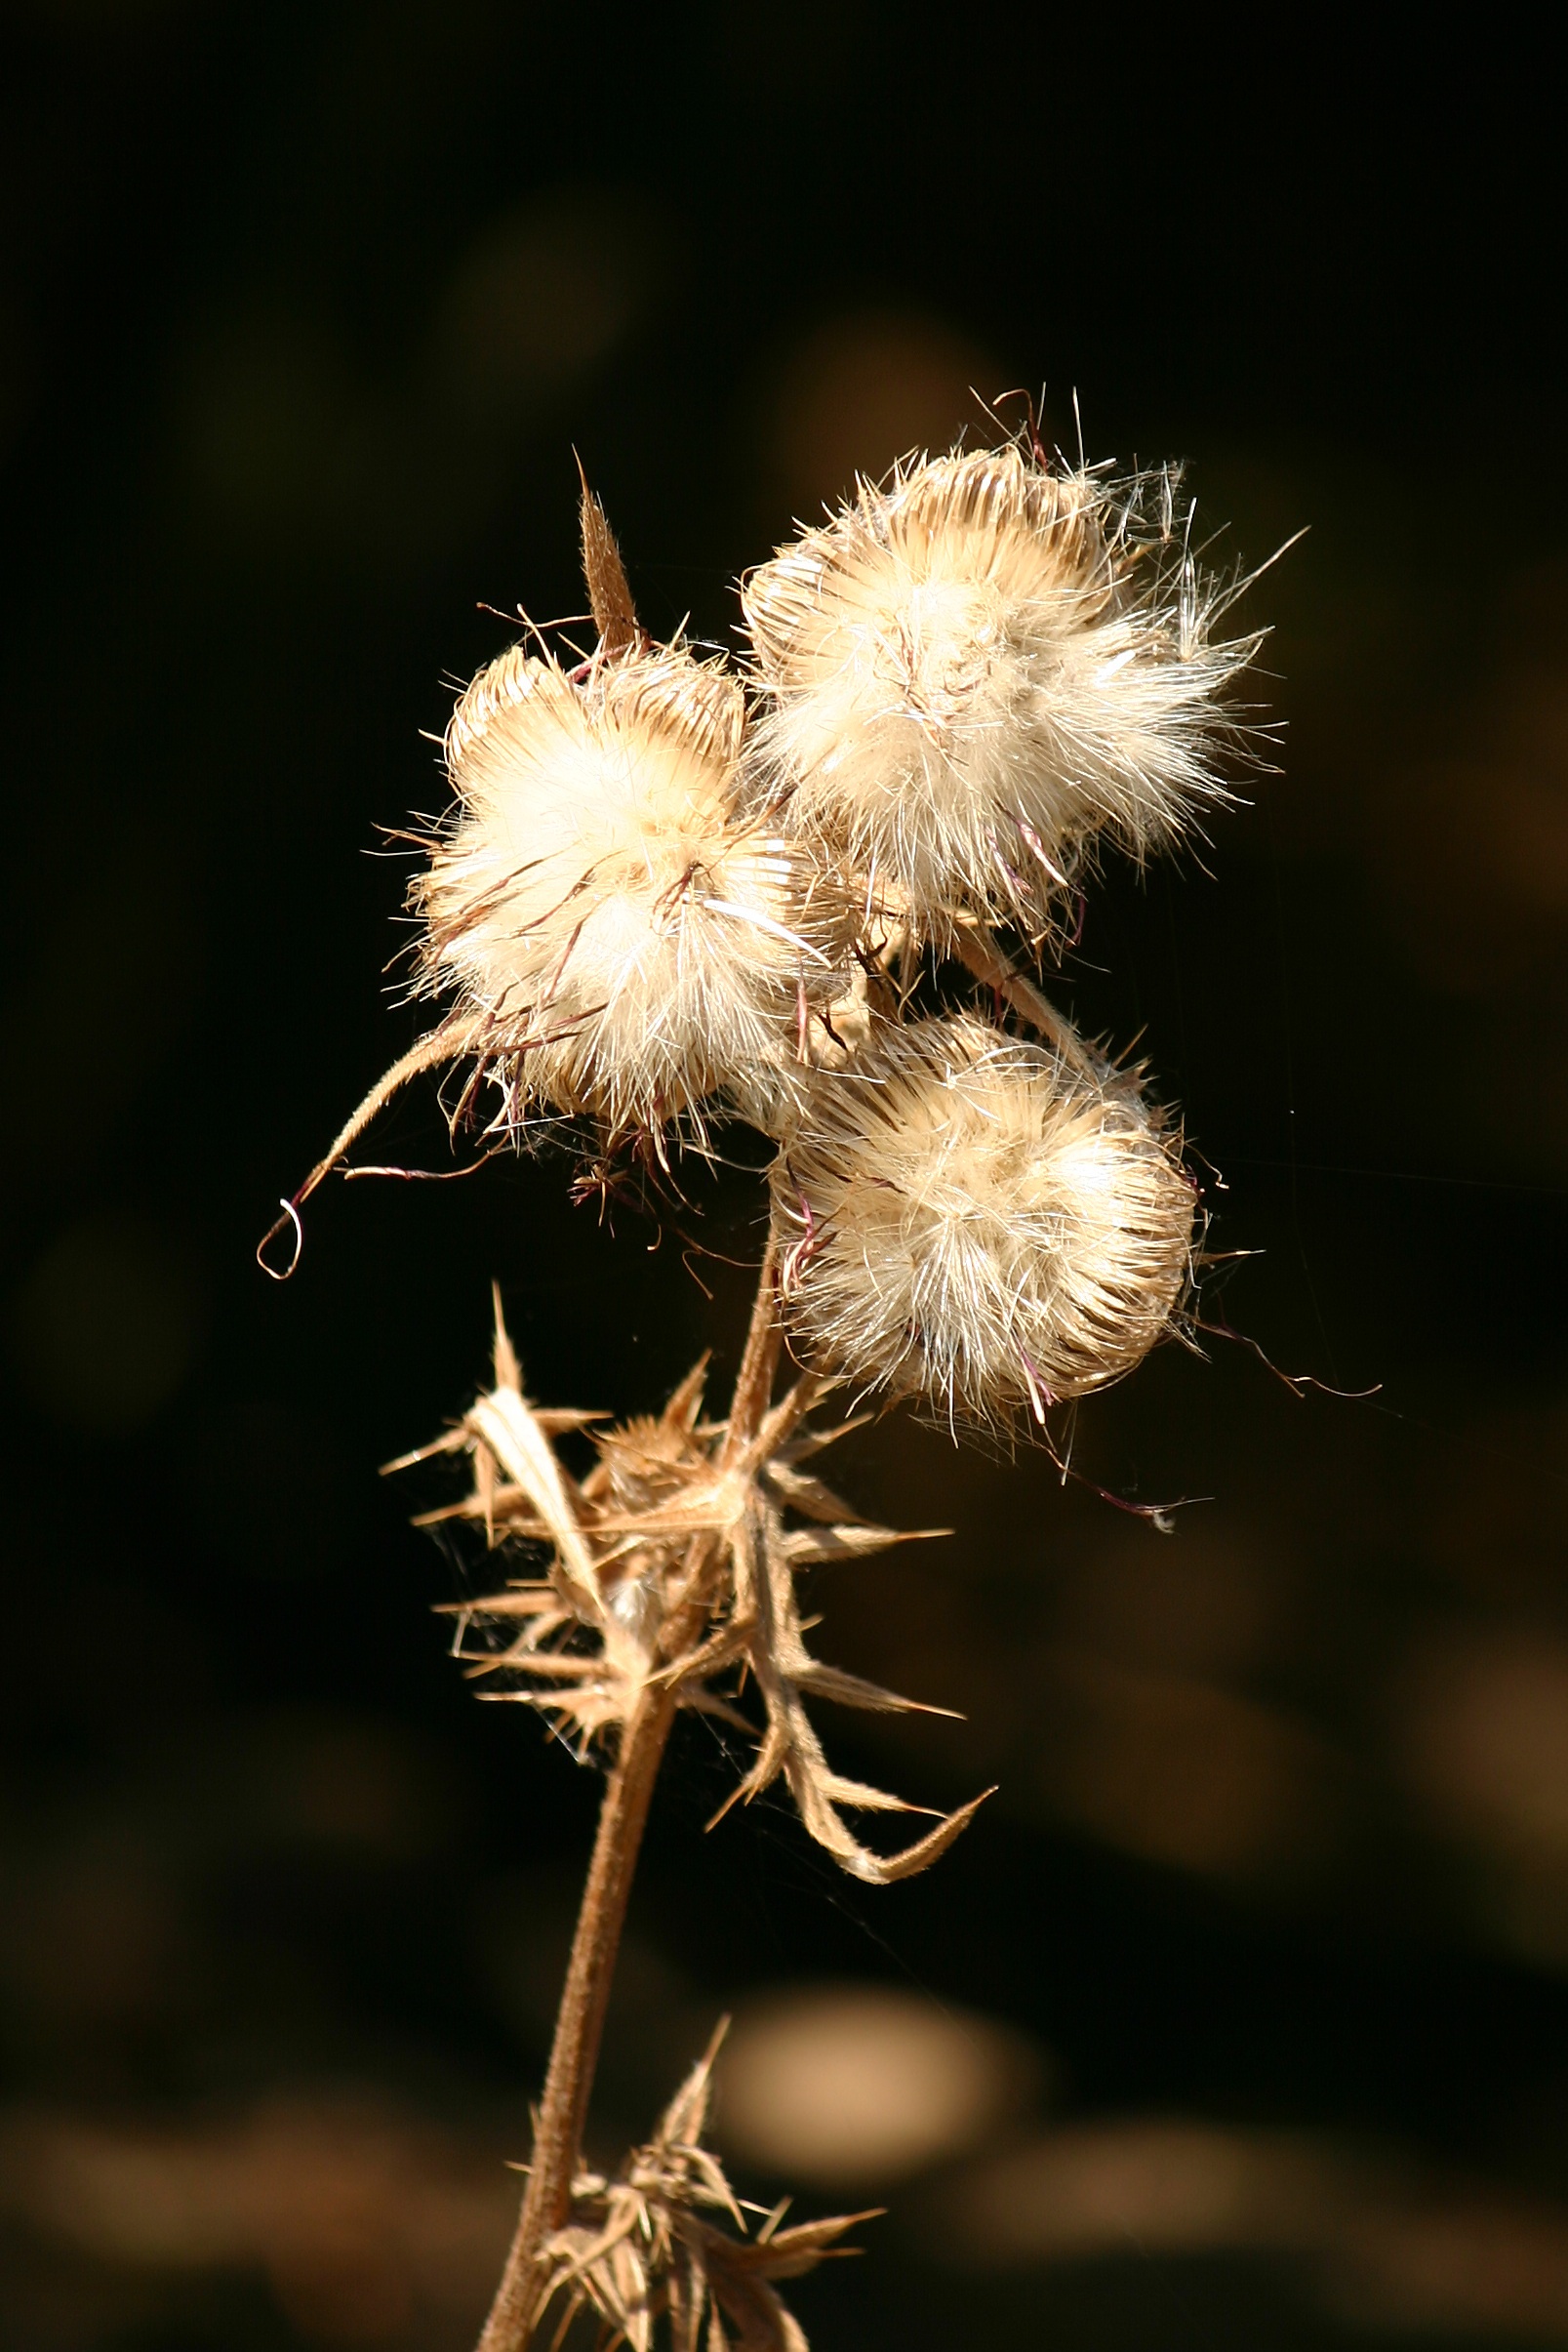
nature, grass, branch, light, plant, photography, sunlight, leaf, flower, petal, autumn, contrast, botany, flora, twig, wildflower, close up, thistle, macro photography, flowering plant, daisy family, grass family, plant stem, land plant, thorns spines and prickles